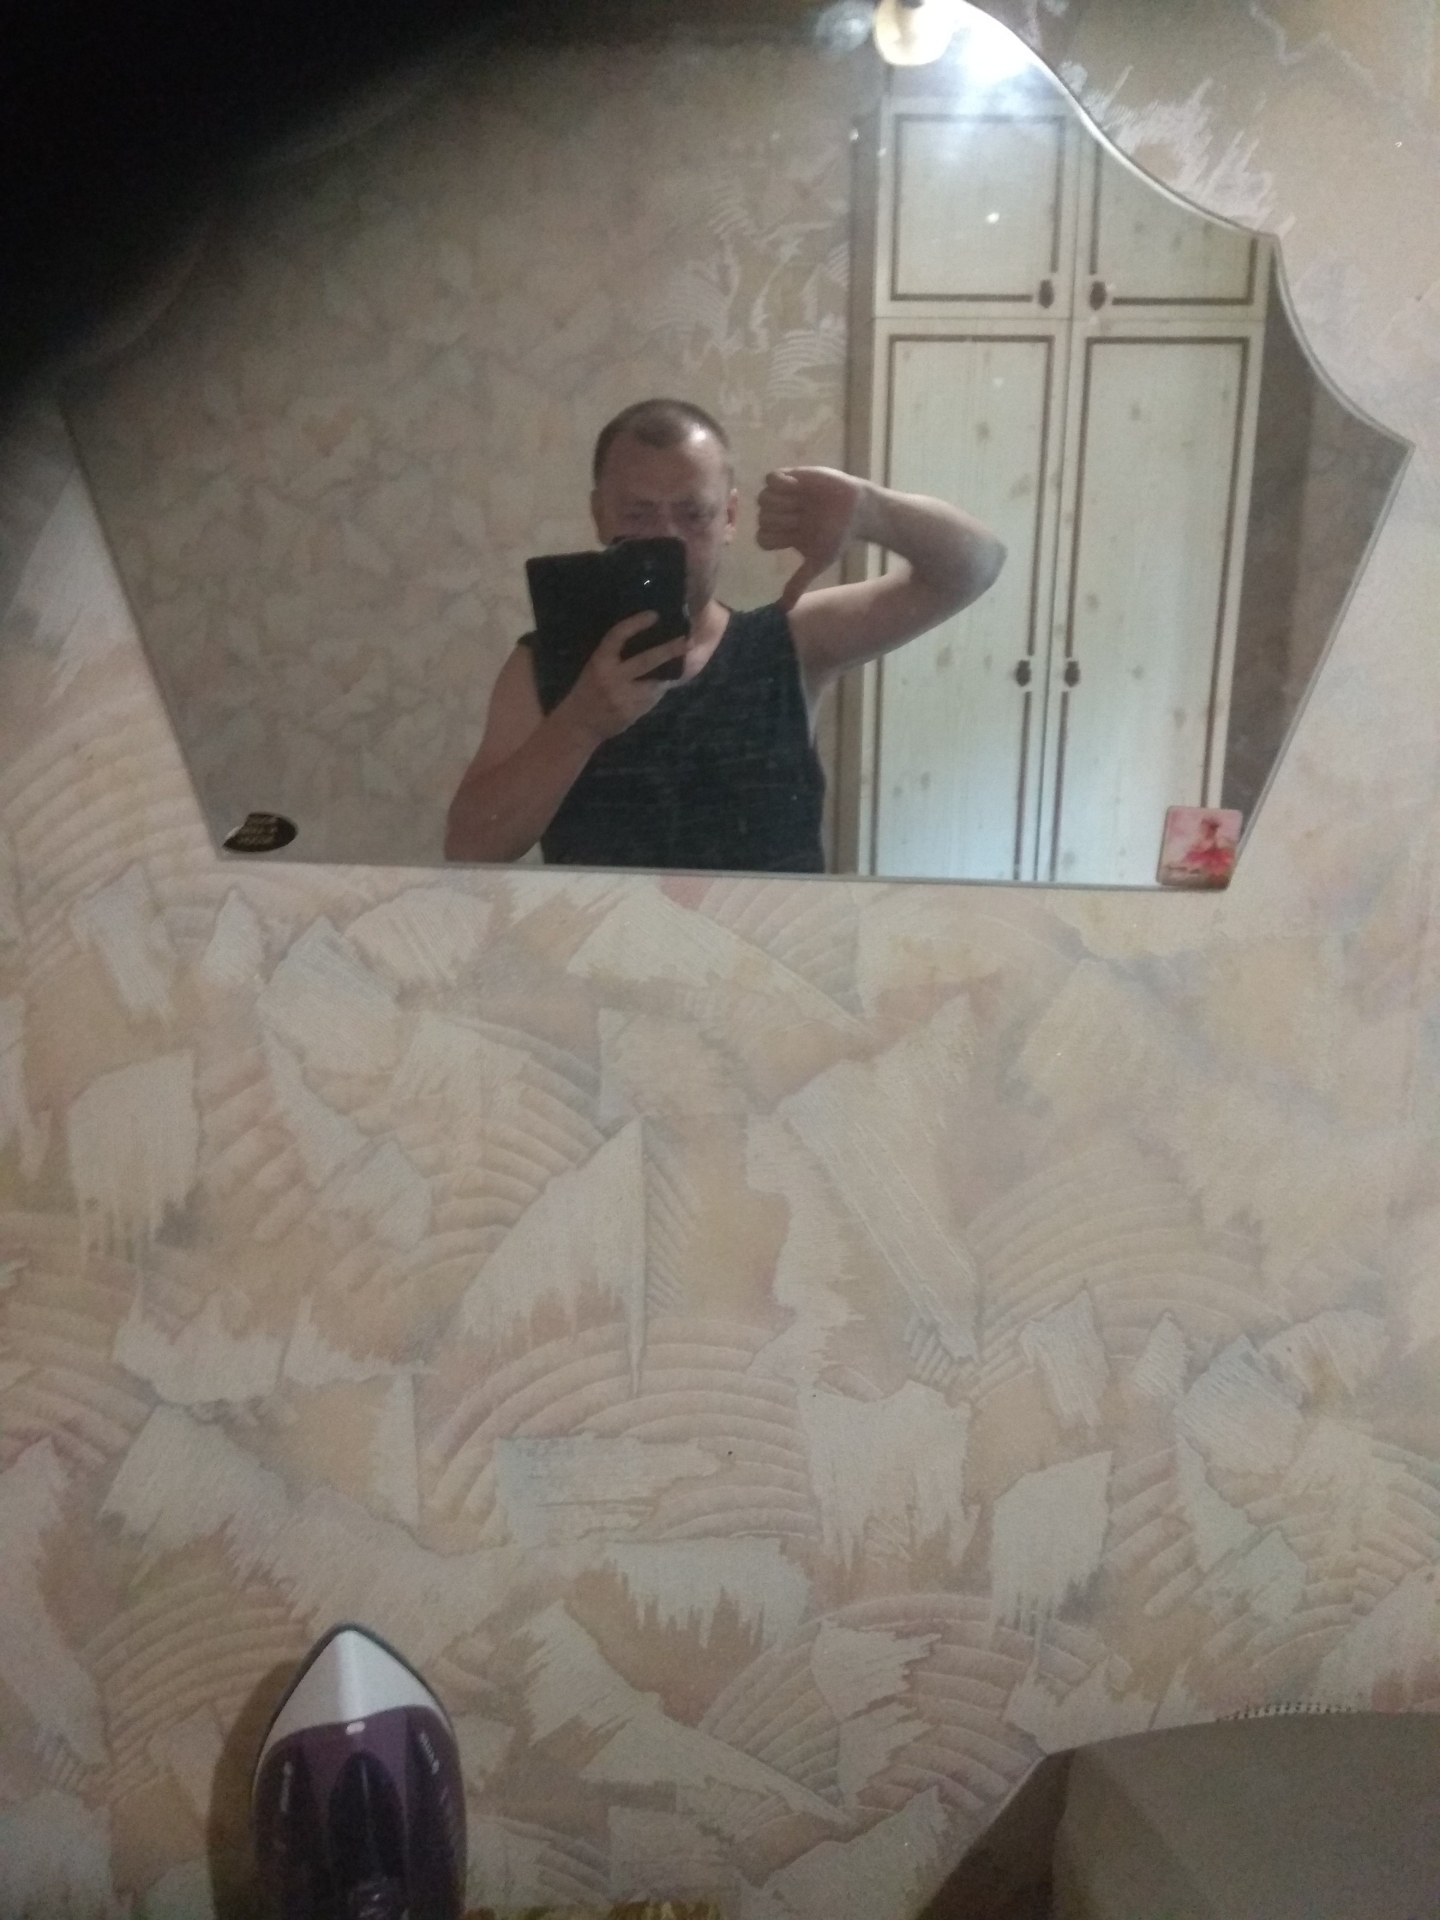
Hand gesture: dislike